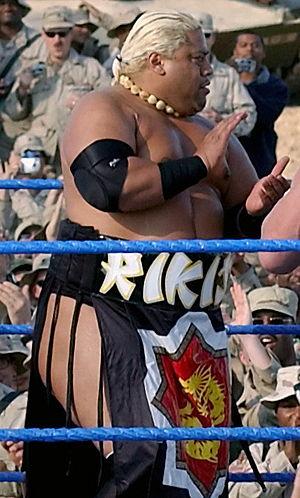
Solofa Fatu, Jr., est un catcheur américain plus connu sous son nom de ring Rikishi.